Food labelling in Canada

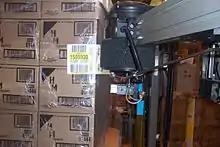
Imported goods

Although readily available in the warmer months, the following food products are imported when not able to be grown or raised in Canada due to its varying climate: